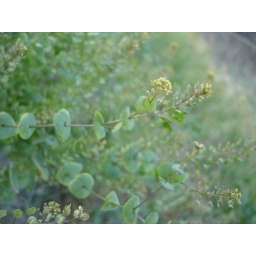
Unidentified little yellow flowers in Palouse Falls State Park.Adams County, Washington